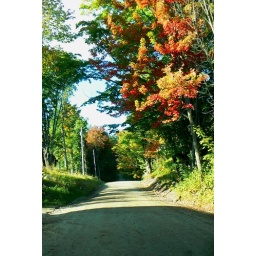
I love the burgundy and brown tones in this tree overlooking our road . . . yes, a dirt road!